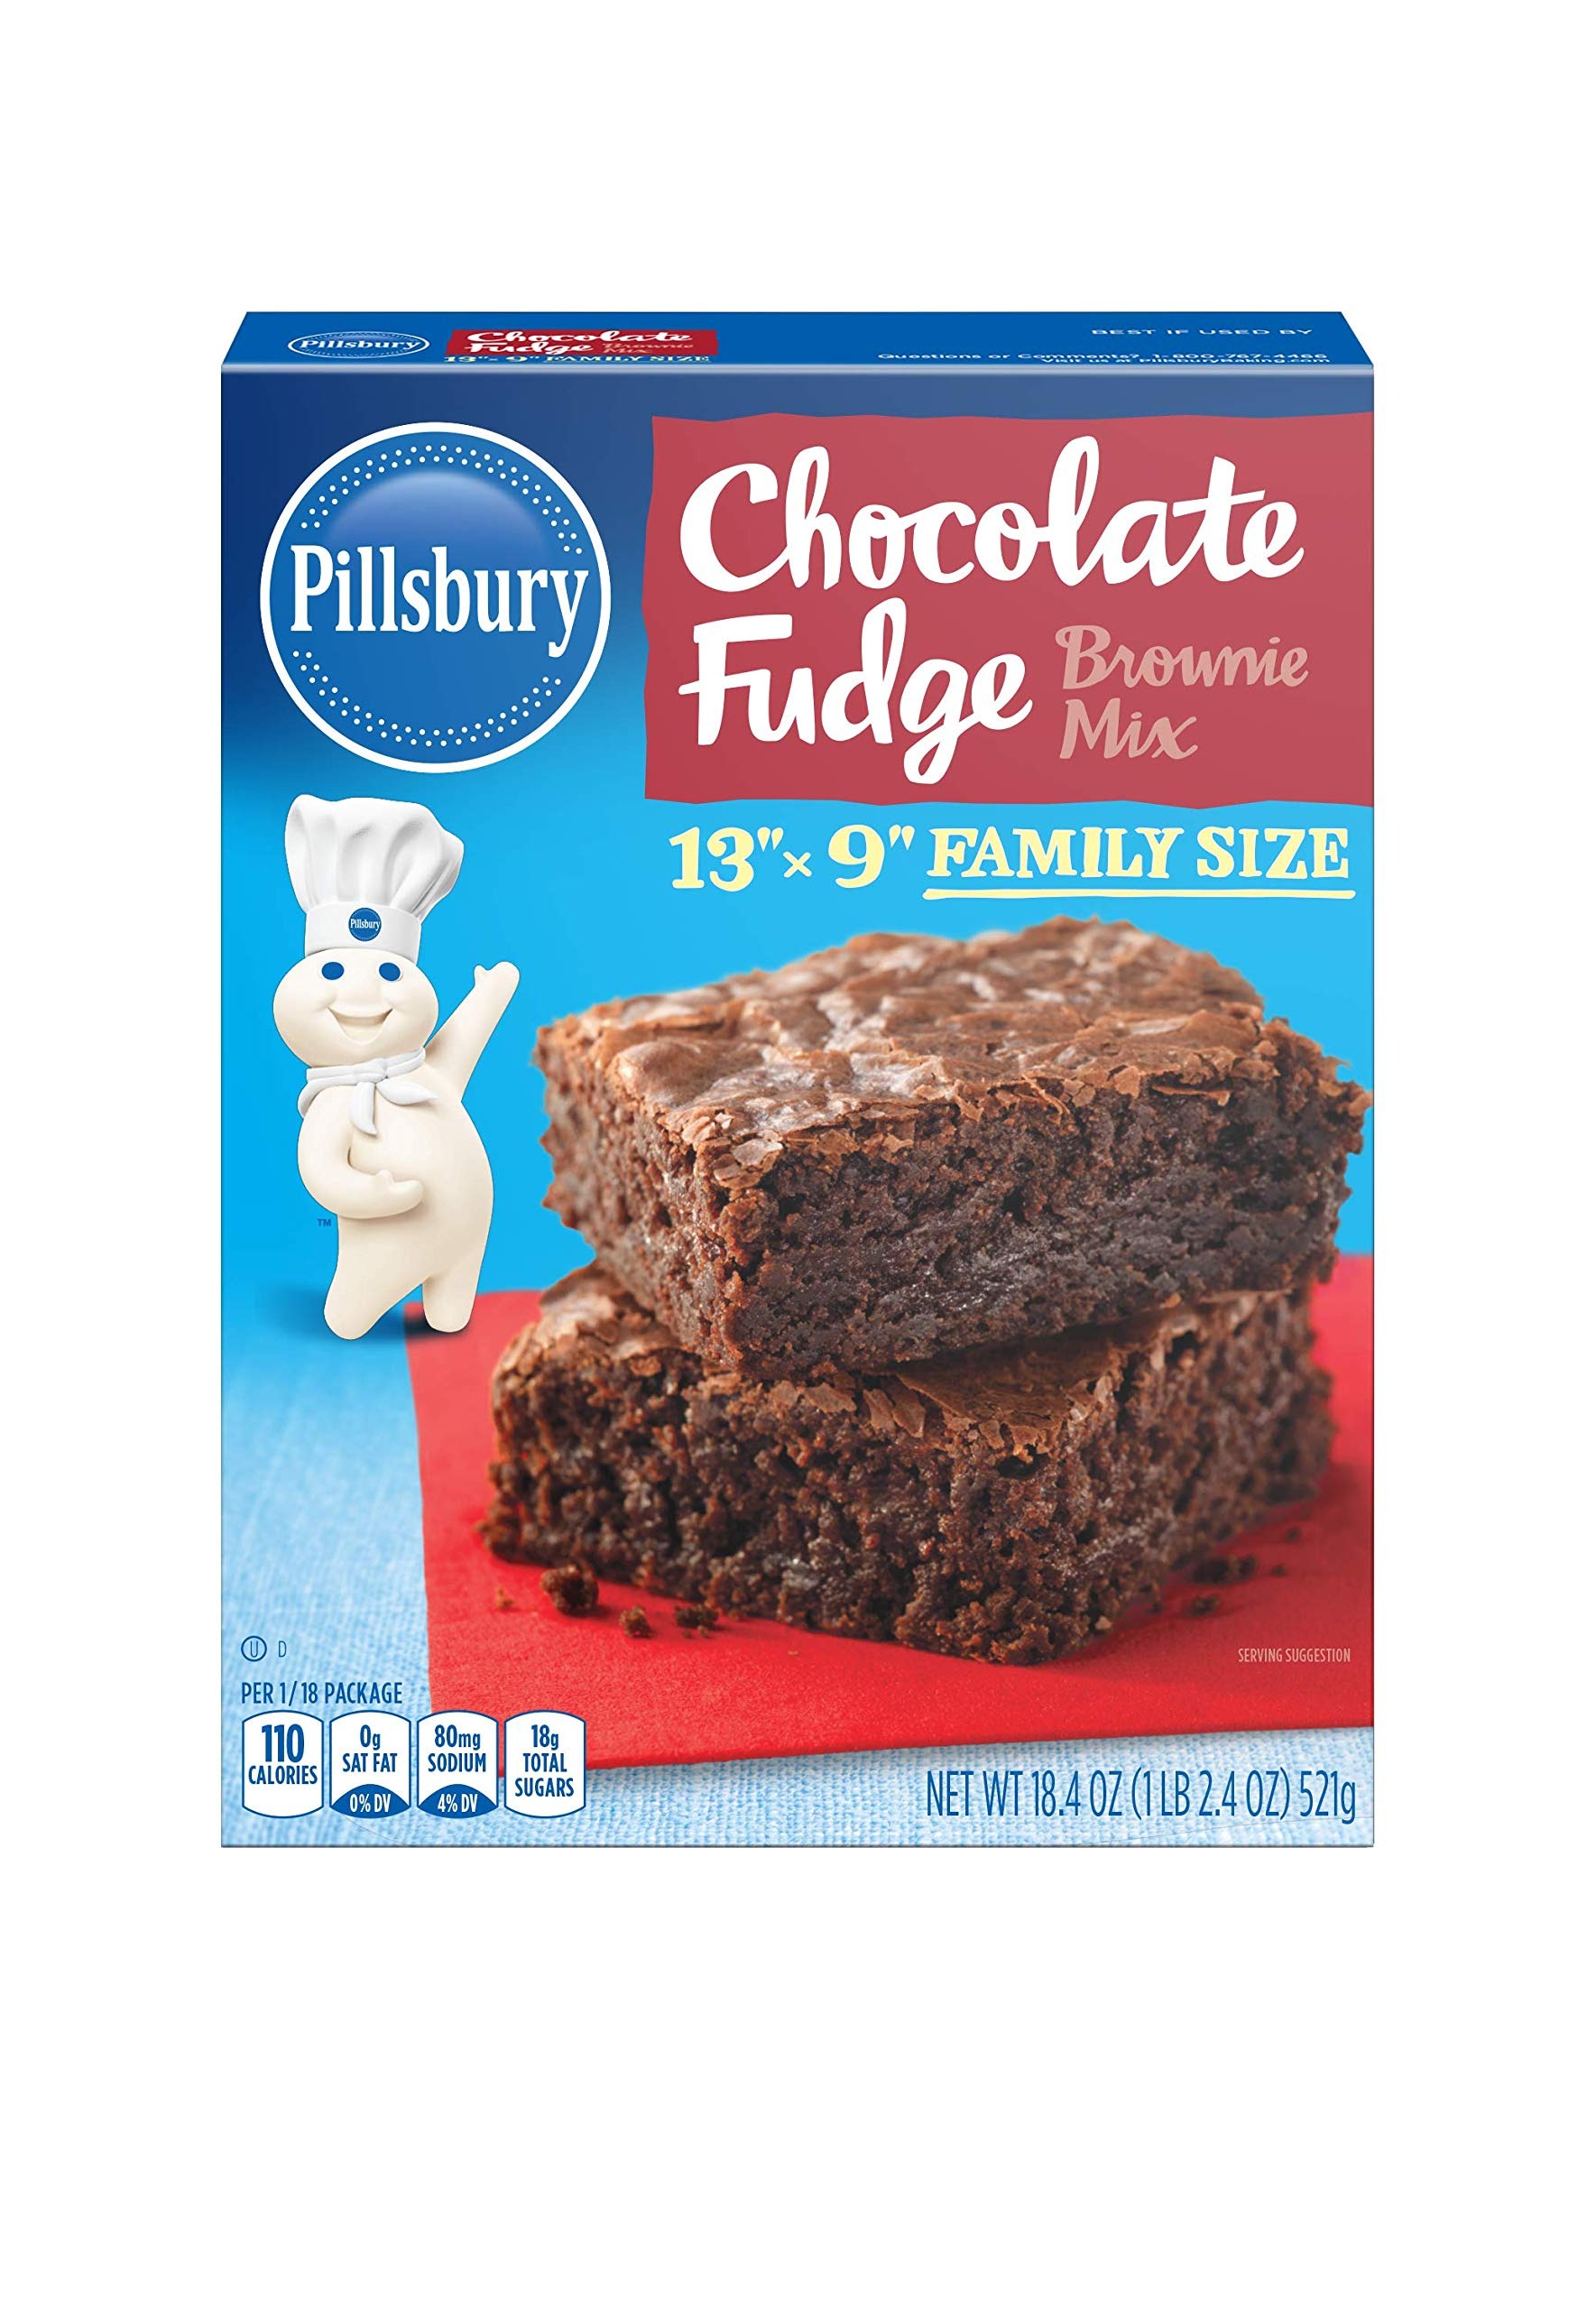
Item Name: Pillsbury Family Size Chocolate Fudge Brownie Mix, 18.4-Ounce
Bullet Point 1: Contains 1 - 18.4-ounce box of Pillsbury Family Size Chocolate Fudge Brownie Mix
Bullet Point 2: Rich and moist chocolate fudge taste to excite your sweet tooth
Bullet Point 3: 3 ingredients & 3 easy steps
Bullet Point 4: Makes one 9" x 13" pan of brownies
Bullet Point 5: Fun to frost and decorate with seasonal sprinkles
Value: 18.4
Unit: Ounce

Price: 2.08